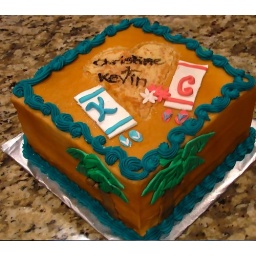
Wedding shower beach cake with message written in the sand